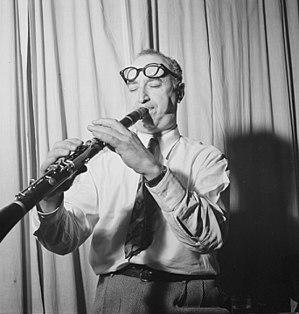
Mezz Mezzrow est un clarinettiste et saxophoniste américain de jazz. Fervent défenseur de la musique afro-américaine traditionnelle, son jeu swing teinté de blues cherche à reproduire celui des musiciens noirs. Malgré sa forte dépendance aux drogues et son jeu irrégulier, il reste apprécié et collabore avec des musiciens comme Sidney Bechet ou Lionel Hampton.